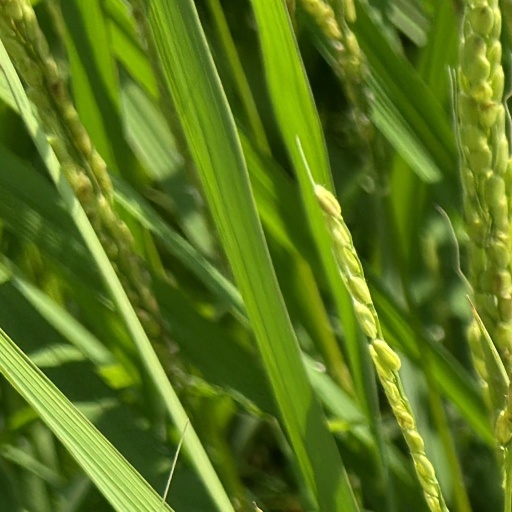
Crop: rice